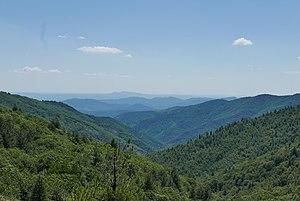
Paysages cévenoles
Les Cévennes forment une chaîne montagneuse faisant partie du Massif central, située entre les départements de la Lozère et du Gard, prolongeant au sud les monts du Vivarais situés en Ardèche et en Haute-Loire, et au nord les monts de Lacaune et de l'Espinouse situés en partie dans le département de l'Hérault.